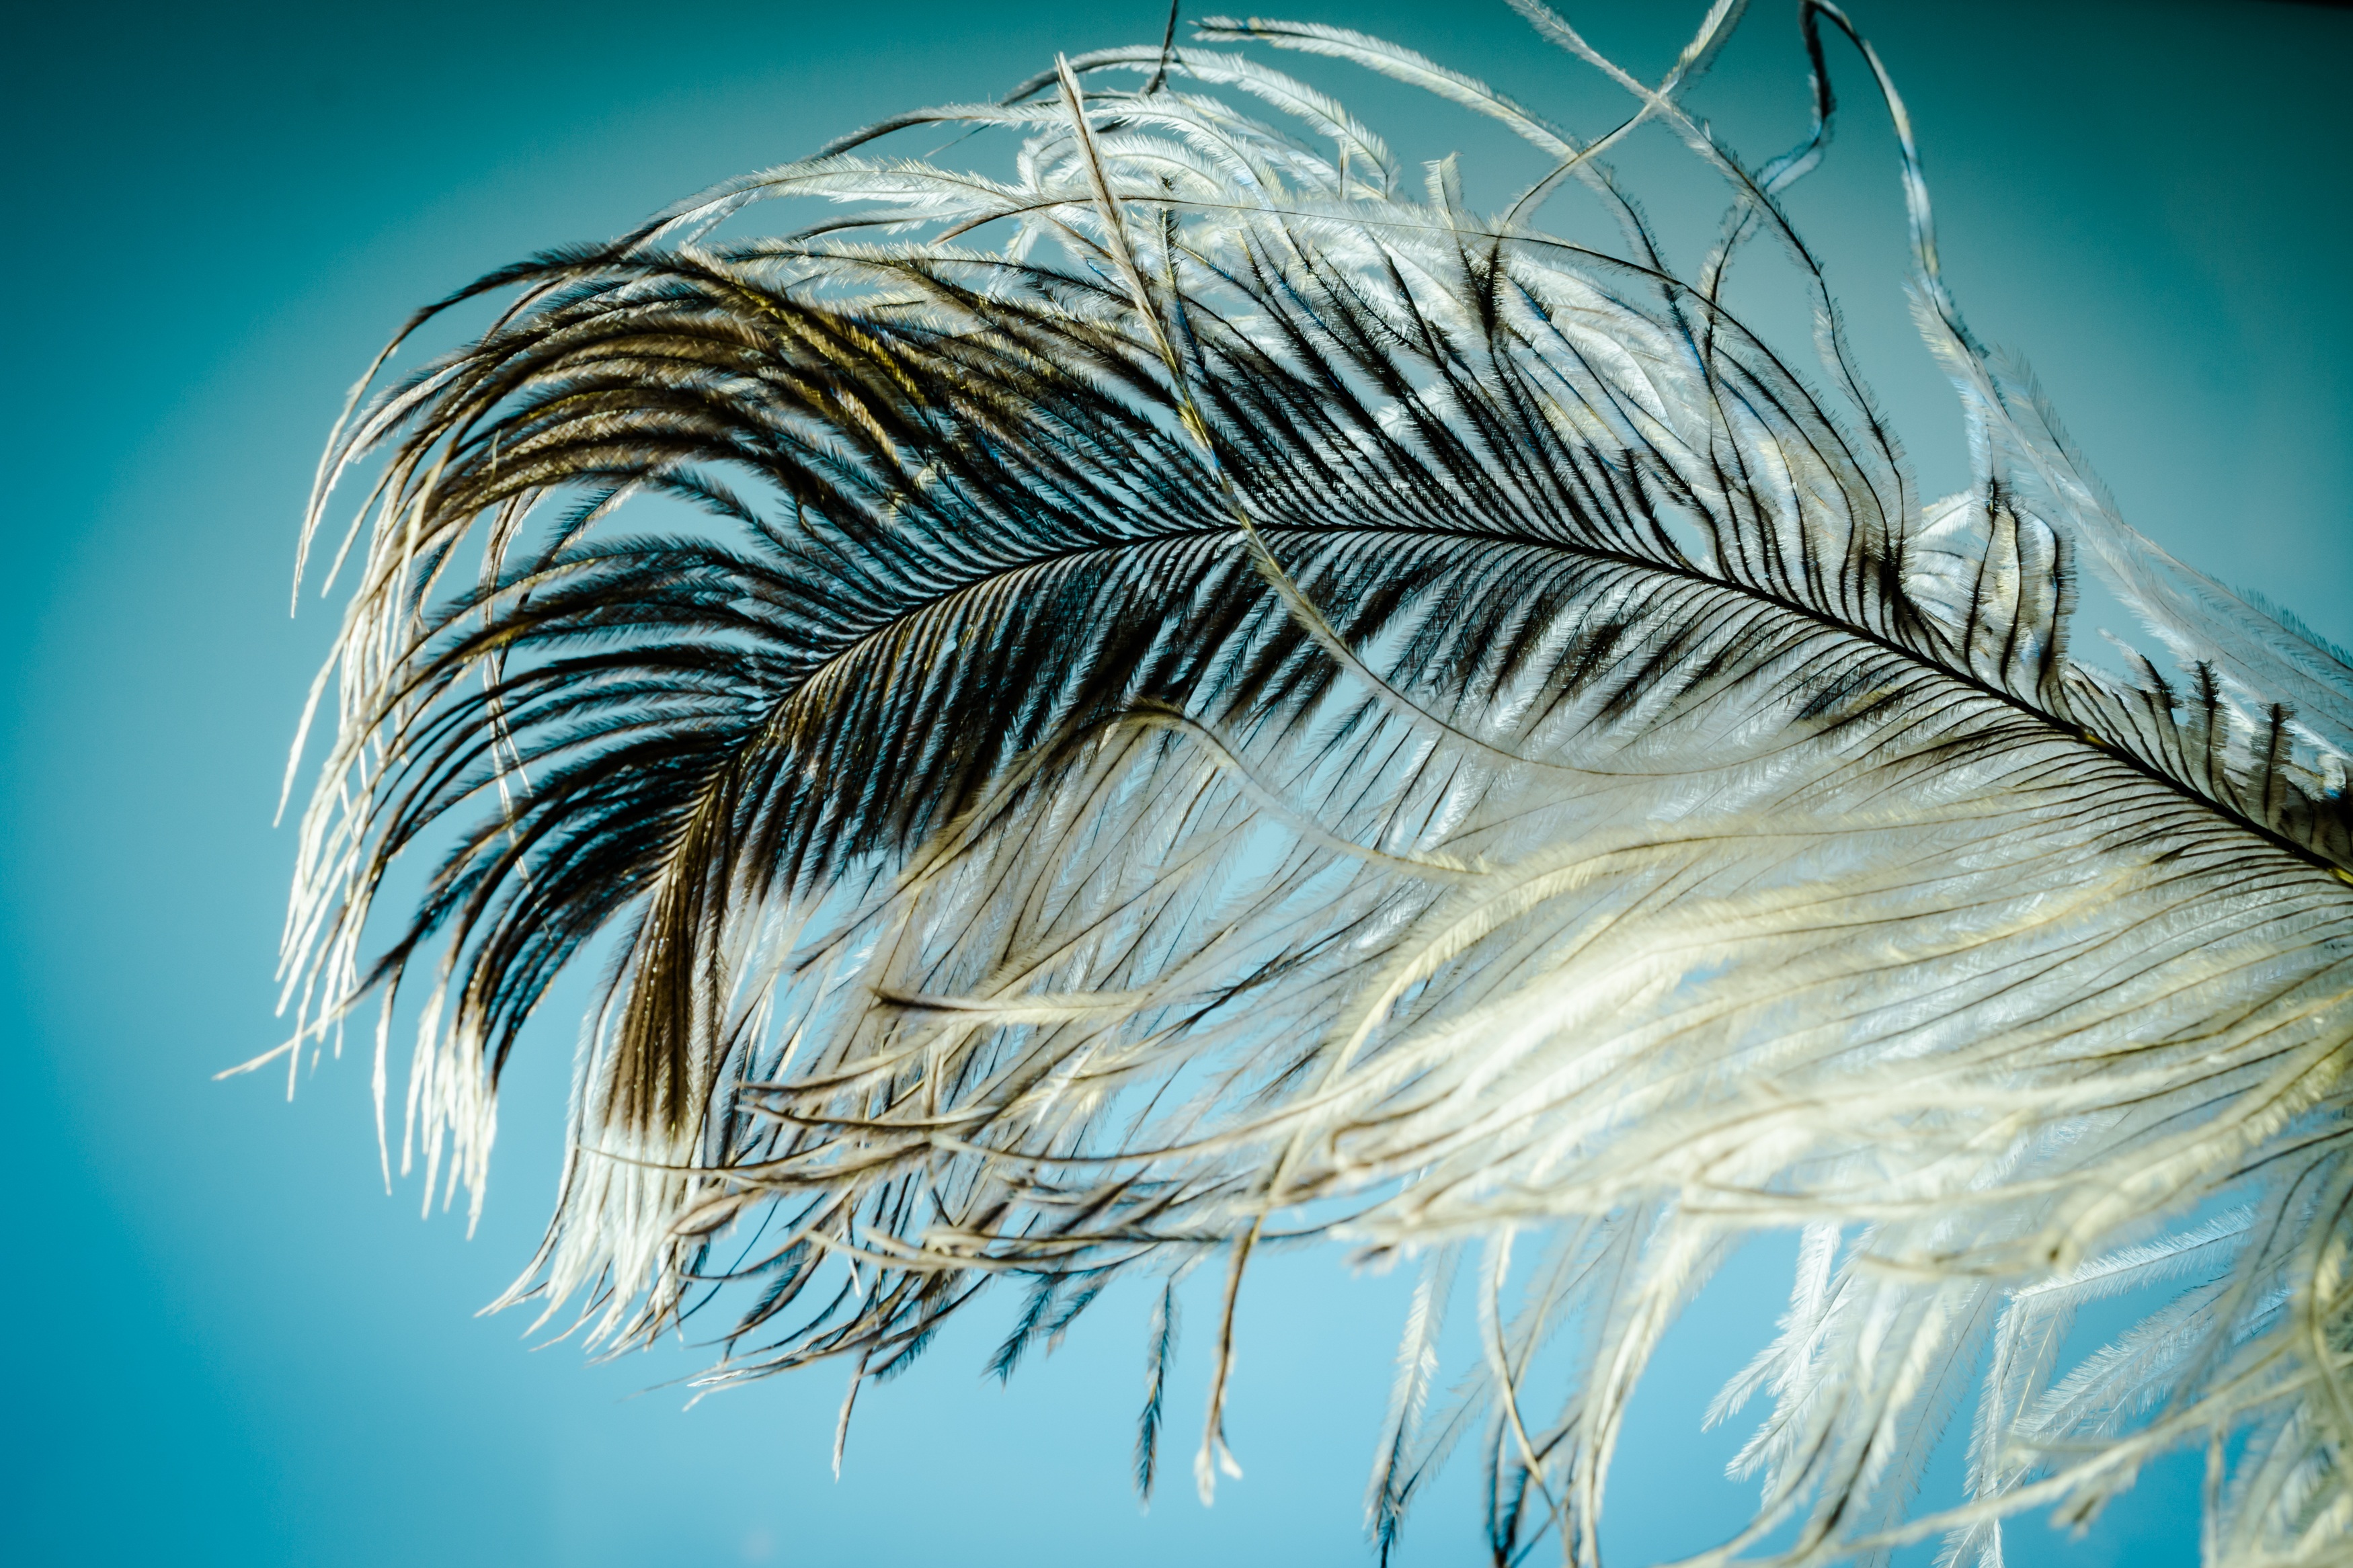
bird, wing, wave, spring, blue, close, feather, plumage, close up, tender, strauss, spring dress, macro photography, airy, bird feather, ease, strauss spring, fashion accessory